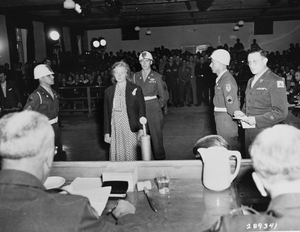
Ilse Koch, surnommée « la chienne de Buchenwald » ou « la sorcière de Buchenwald », était l'épouse de Karl Koch, le premier commandant du camp de concentration de Buchenwald. Elle fut condamnée à la prison à perpétuité lors du procès de Buchenwald en 1947 par les Américains, et lors du procès d'Augsbourg en 1951 par les Allemands.